Palm Sunday

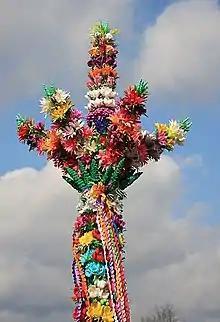
A palm in Łyse, Poland

In the South Indian state of Kerala (and in Indian Orthodox, Church of South India (CSI), Syro-Malankara Catholic Church, and Syriac Orthodox Church (Jacobite) congregations elsewhere in India and throughout the world), flowers are strewn about the sanctuary on Palm Sunday during the reading of the Gospel, at the words uttered by the crowd welcoming Jesus, "Hosanna! Blessed is he who is come and is to come in the name of the Lord God". These words are read to the congregation thrice. The congregation then repeats, "Hosanna!", and the flowers are scattered, a common custom in Indian celebrations. This symbolizes Jesus' triumphant entry into Jerusalem.